Energy in Kazakhstan

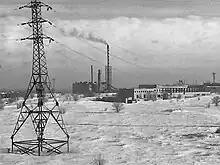
View from the bridge at the Kirovskaya mine in Kazakhstan

Kazakhstan owns large reserves of energy resources. Although Kazakhstan has not described itself as an energy superpower, Kazakhstan's former president Nursultan Nazarbayev claimed Kazakhstan will become a factor of energy security in Asia and Europe. Kazakhstan has a strategic geographical location to control oil and gas flows from Central Asia to East (China) and West (Russia, EU, global market).